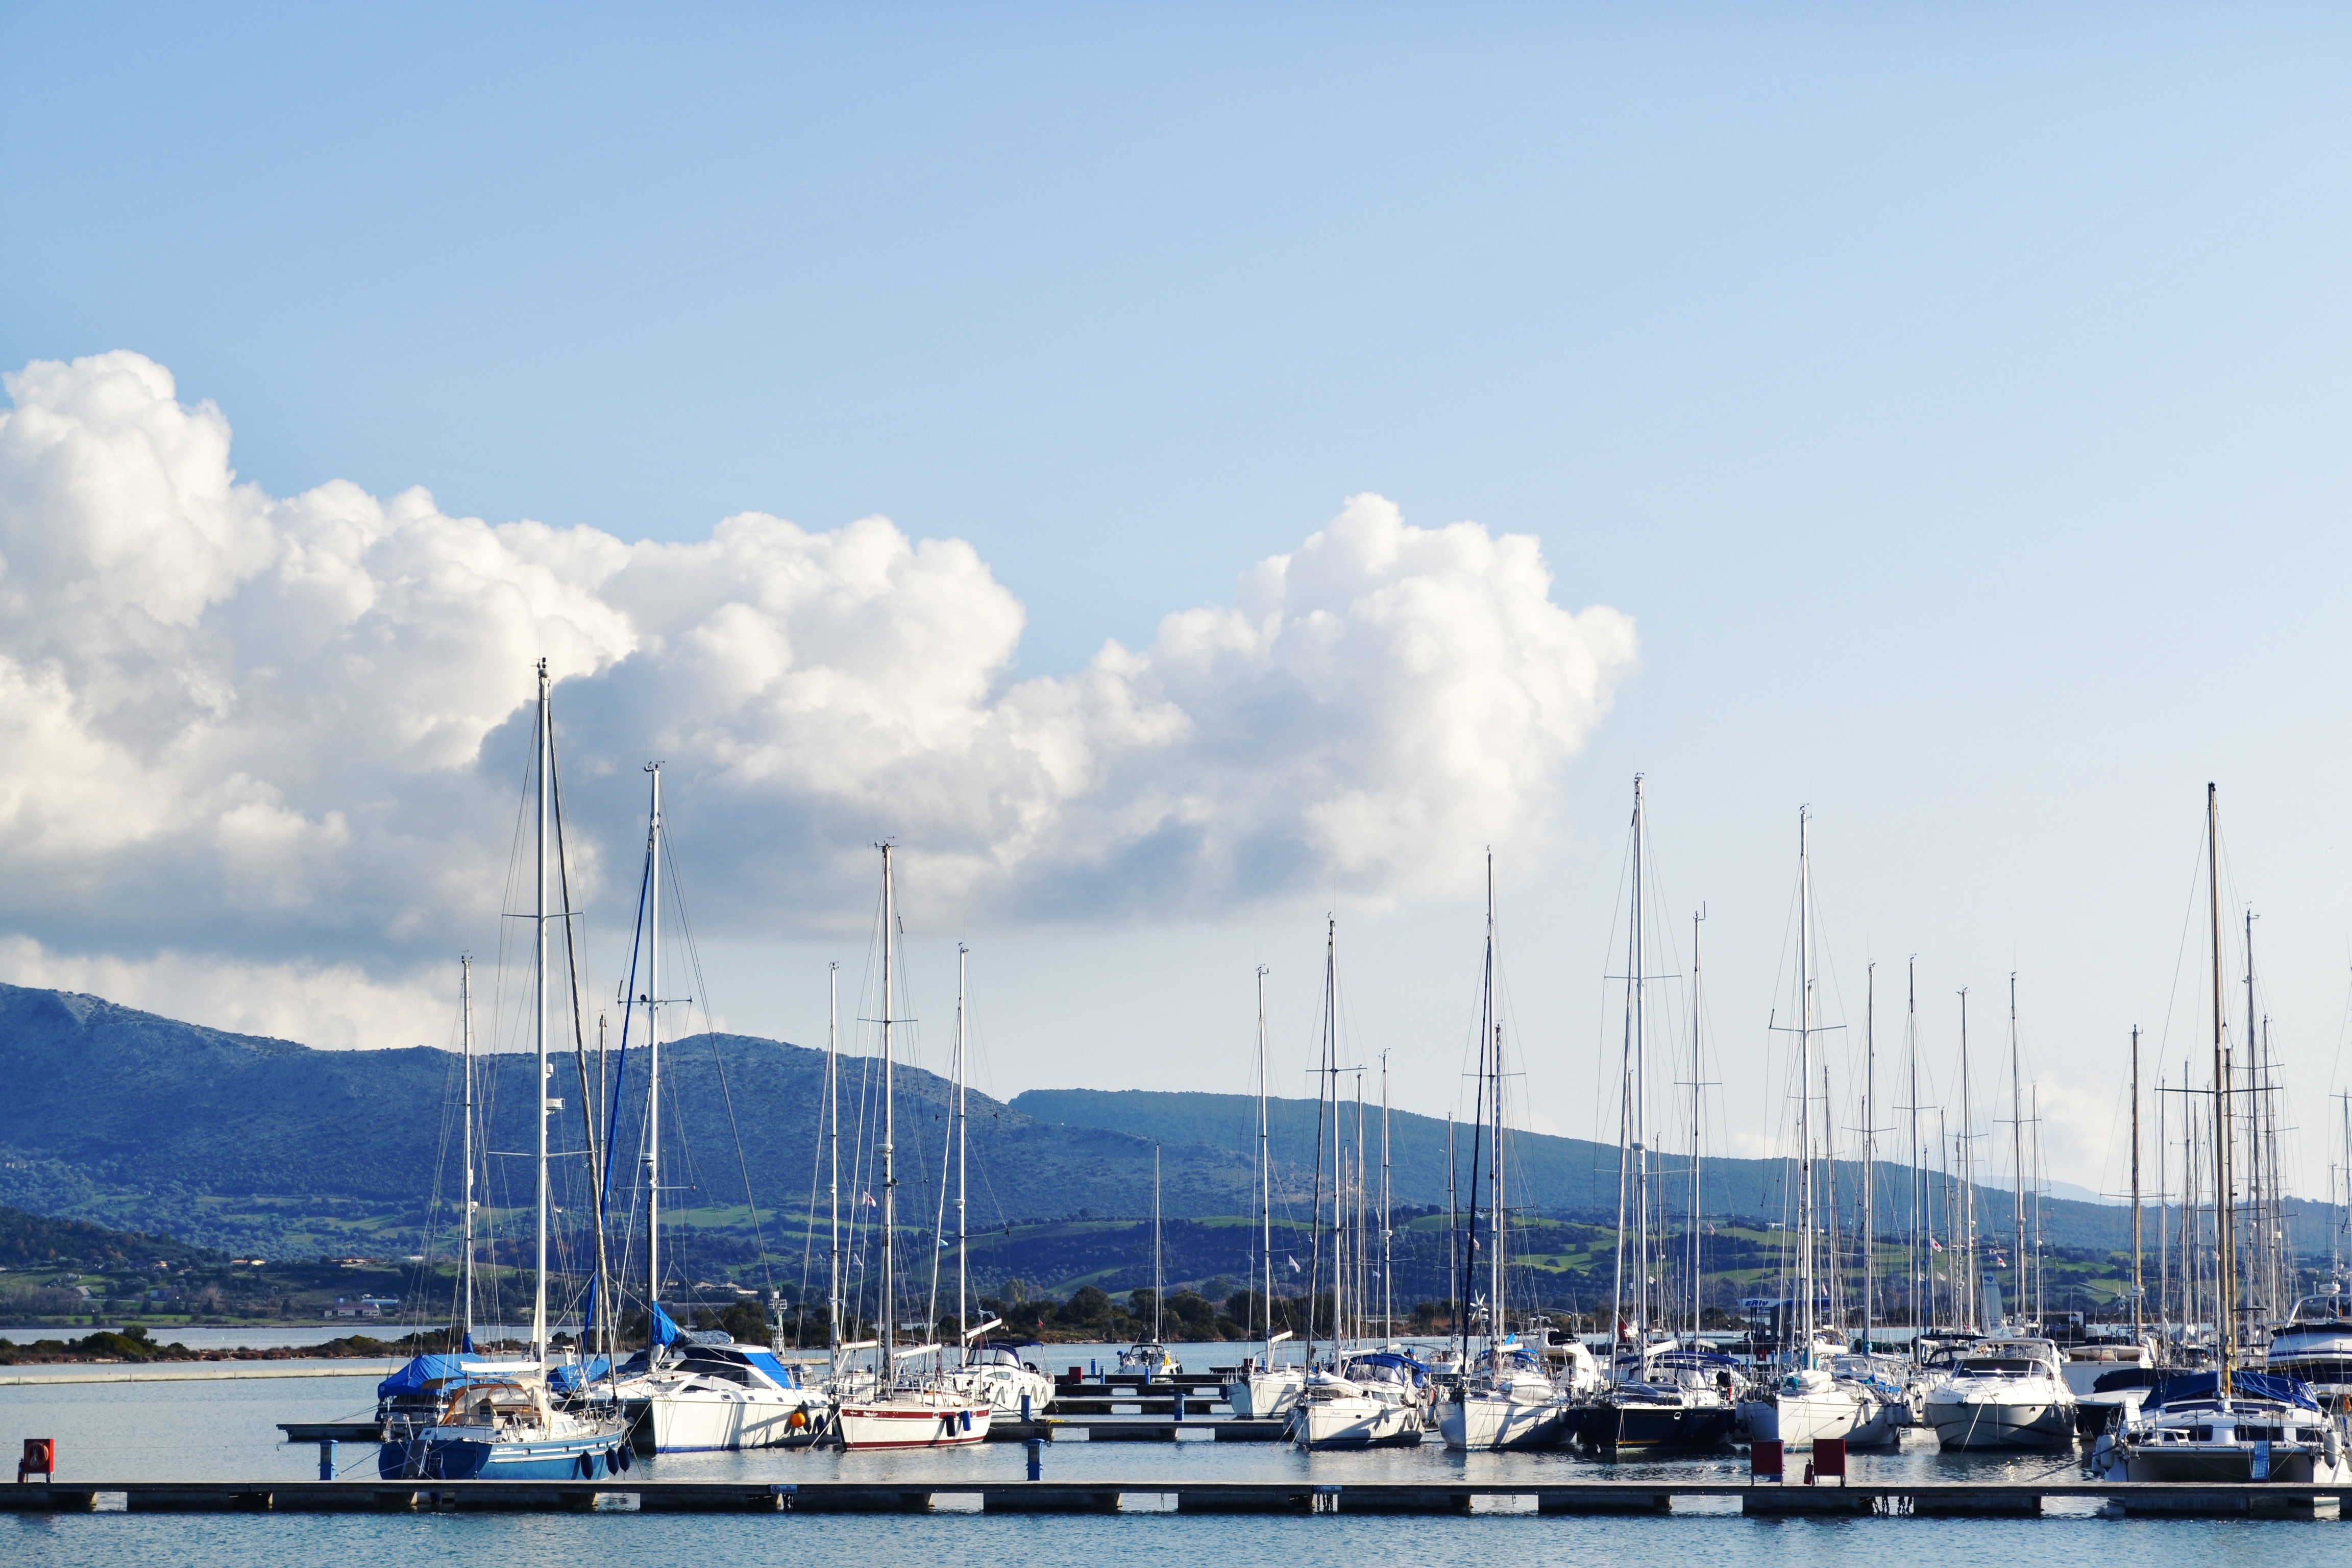
landscape, sea, tree, water, ocean, horizon, dock, cloud, sky, boat, lake, ship, travel, coastline, daytime, transportation, mast, sailing, yacht, calm, bay, harbor, harbour, blue, marina, port, sailboat, sail, lefkada, port boats details